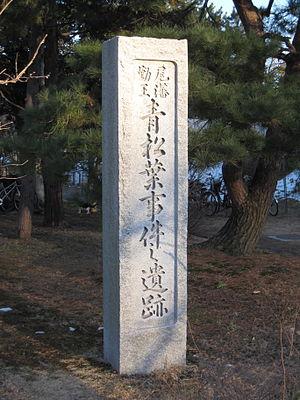
L'incident d'Aomatsuba a lieu en 1868 au château de Nagoya.